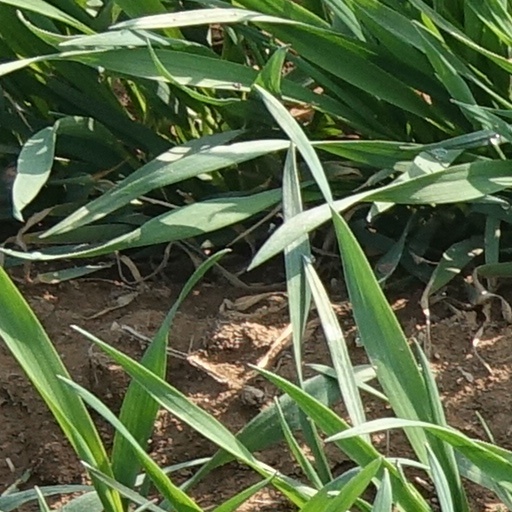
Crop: wheat